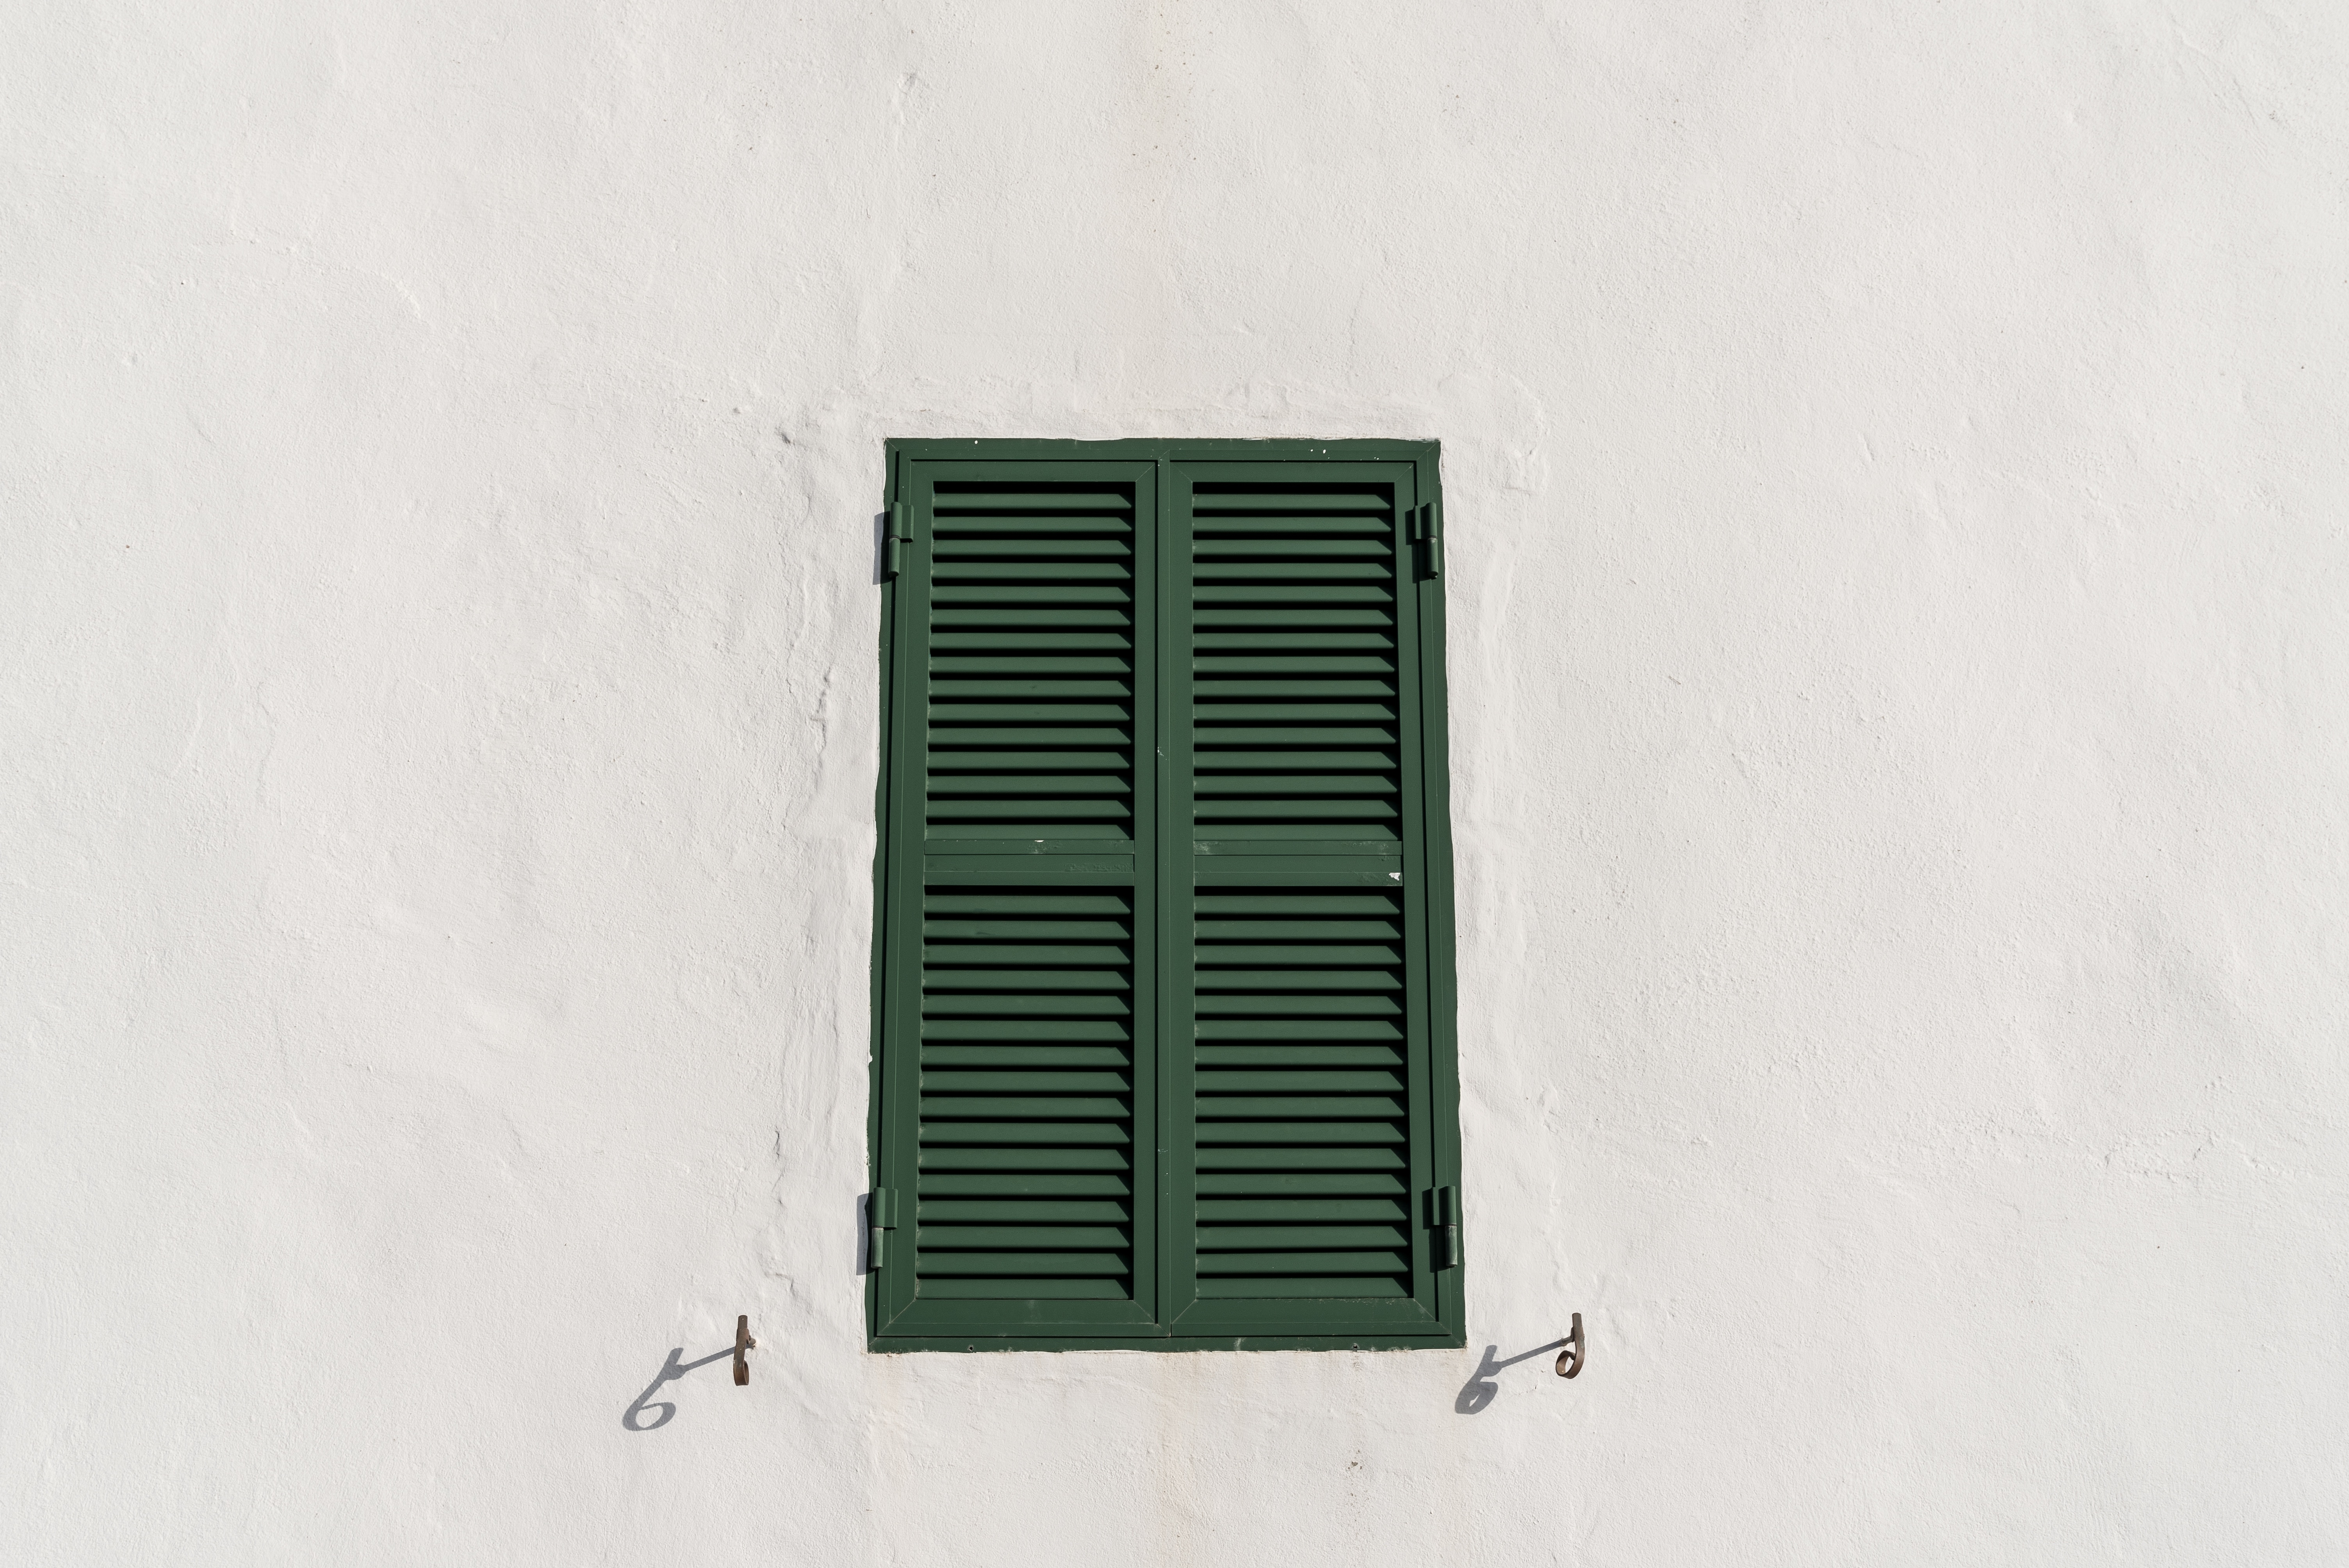
technology, white, window, wall, lighting, interior design, product, window covering